Adidas

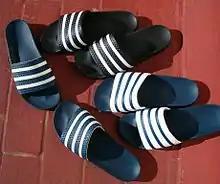
Adilette sandals

Adidas currently manufactures several running and lifestyle shoes, including the Energy-boost, and the spring-blade trainers. The brand has built a strong runners' network within big European capitals, such as Paris' "Boost Energy League". In 2016, the 3rd season launched. In Paris, the Boost Energy League gathers 11 teams representing different districts of Paris.